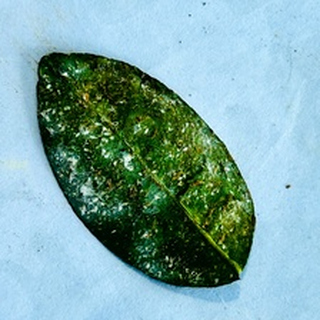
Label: lemon_spider_mites